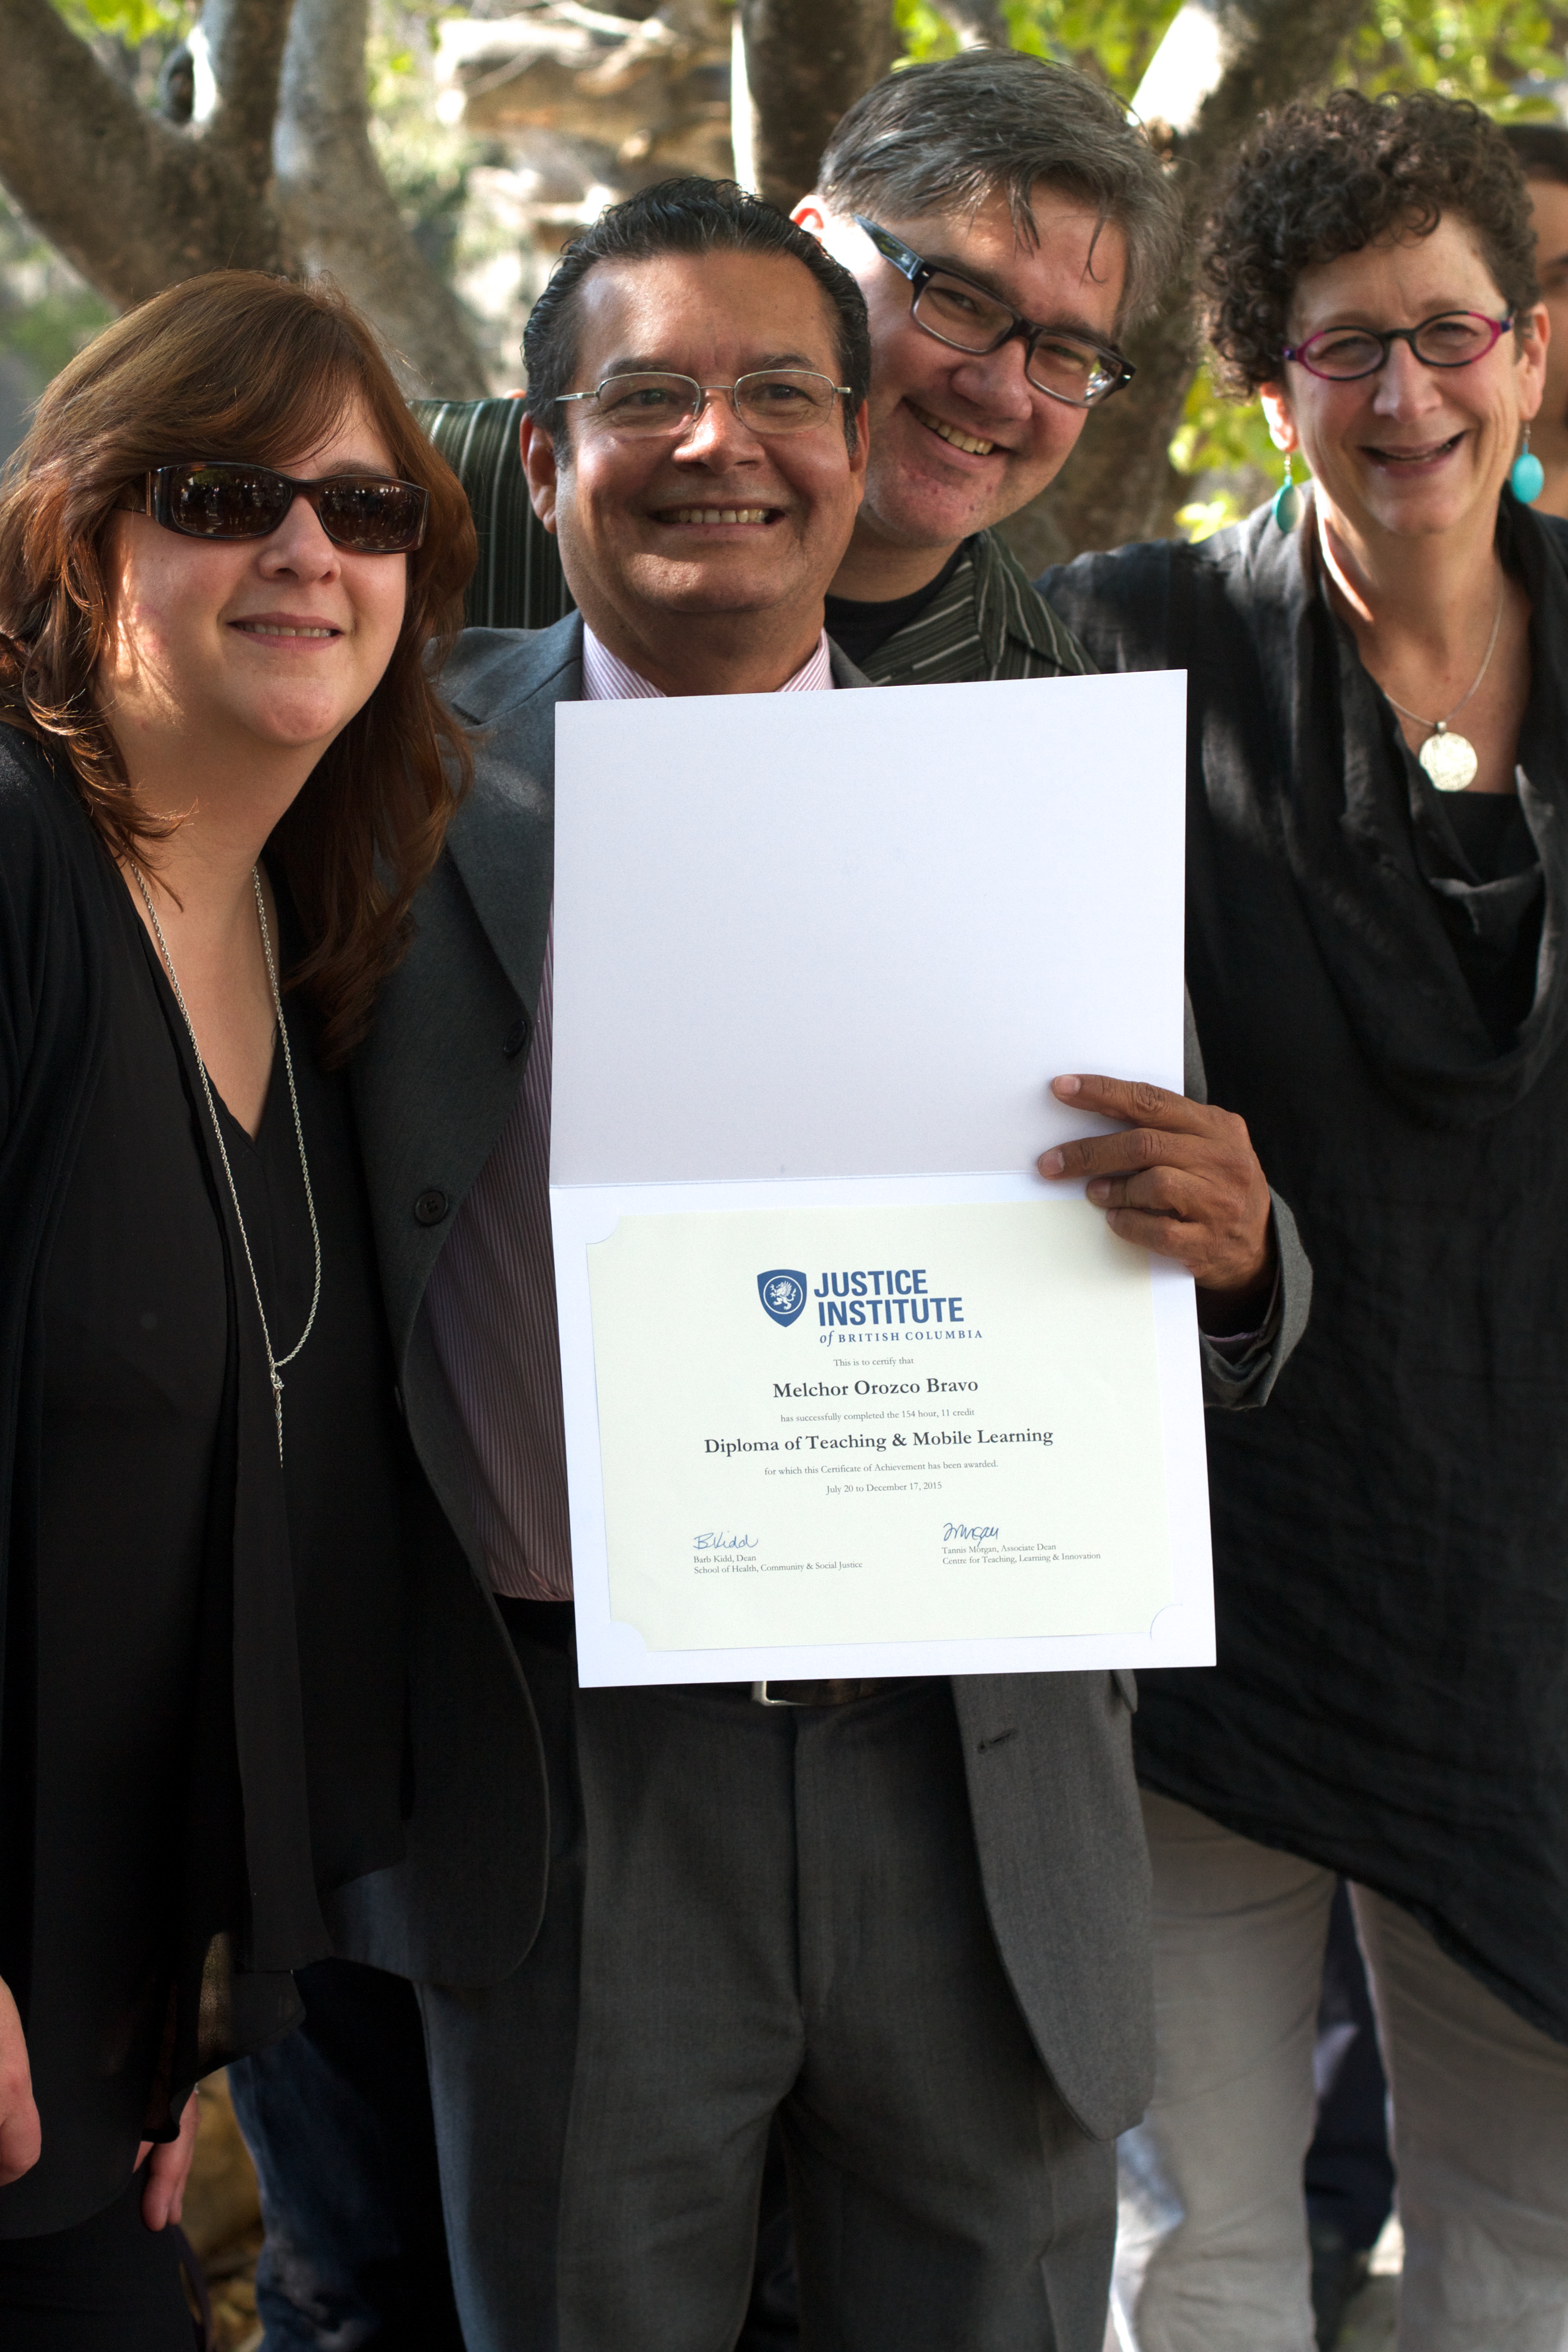
community, student, professional, education, udgagora